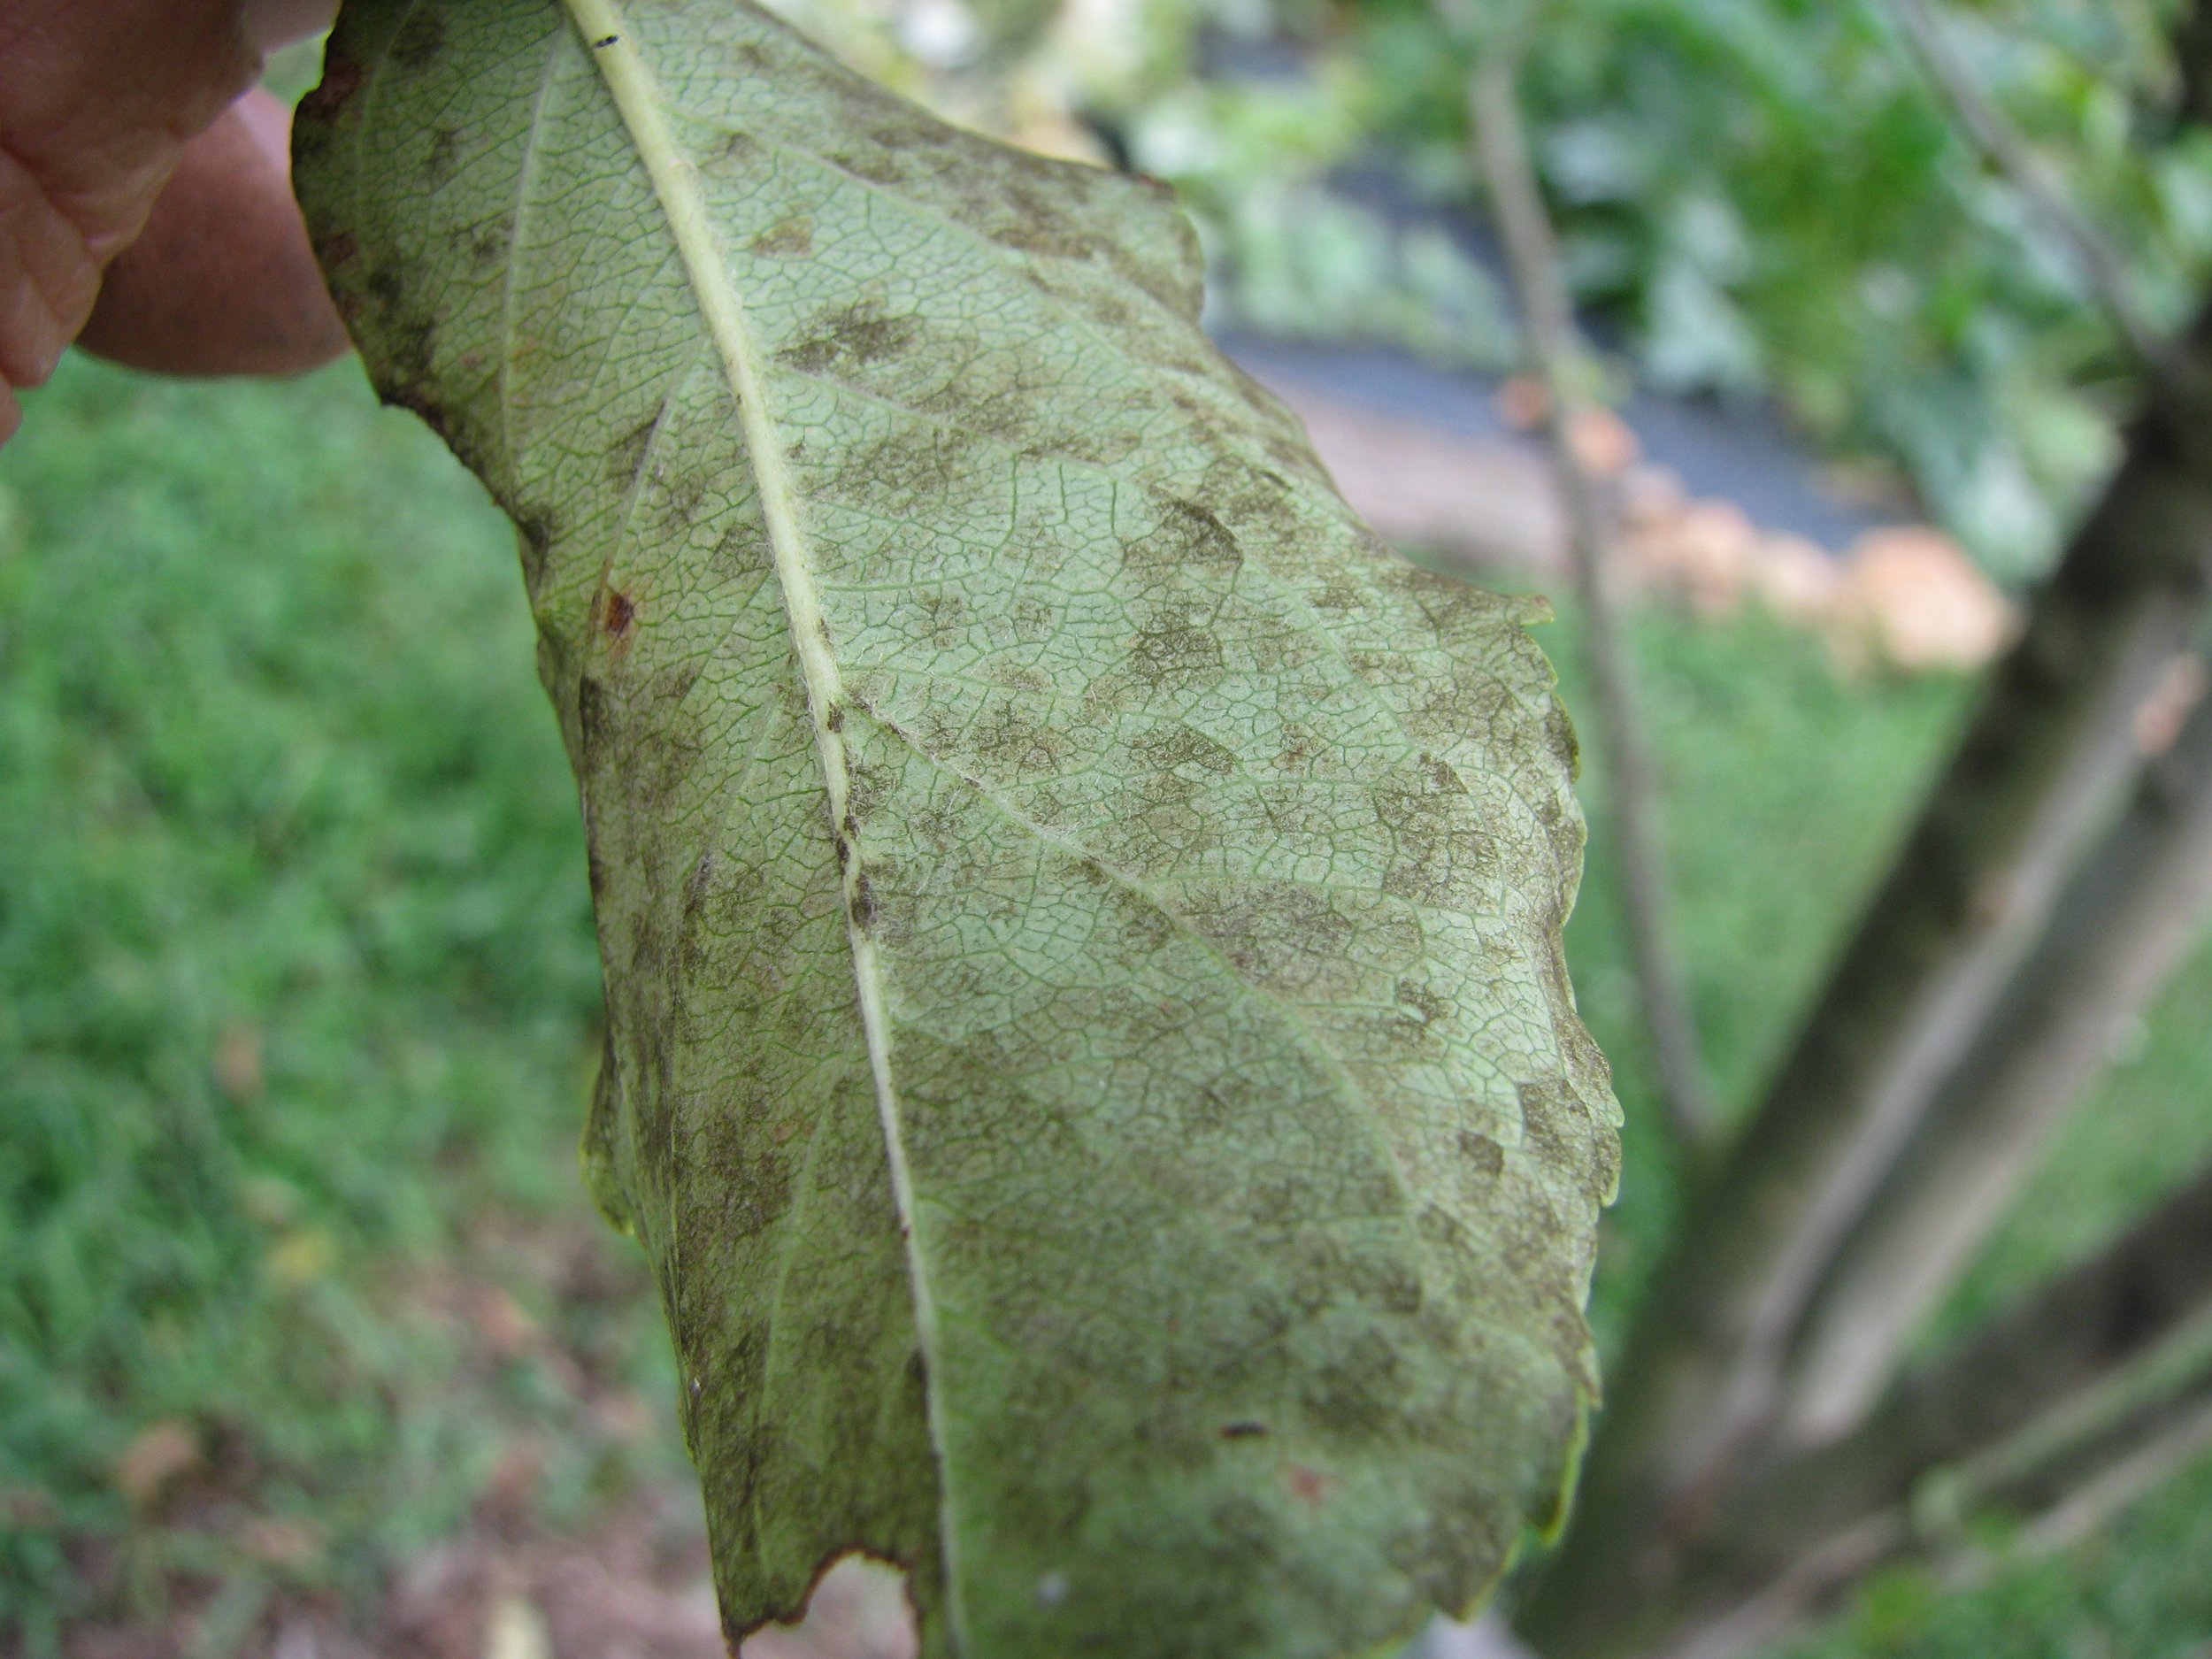
Plant: Apple
Disease: apple scab